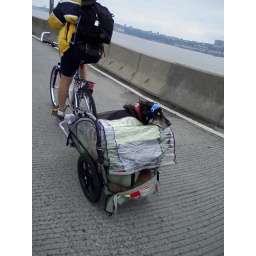
dog in a basket